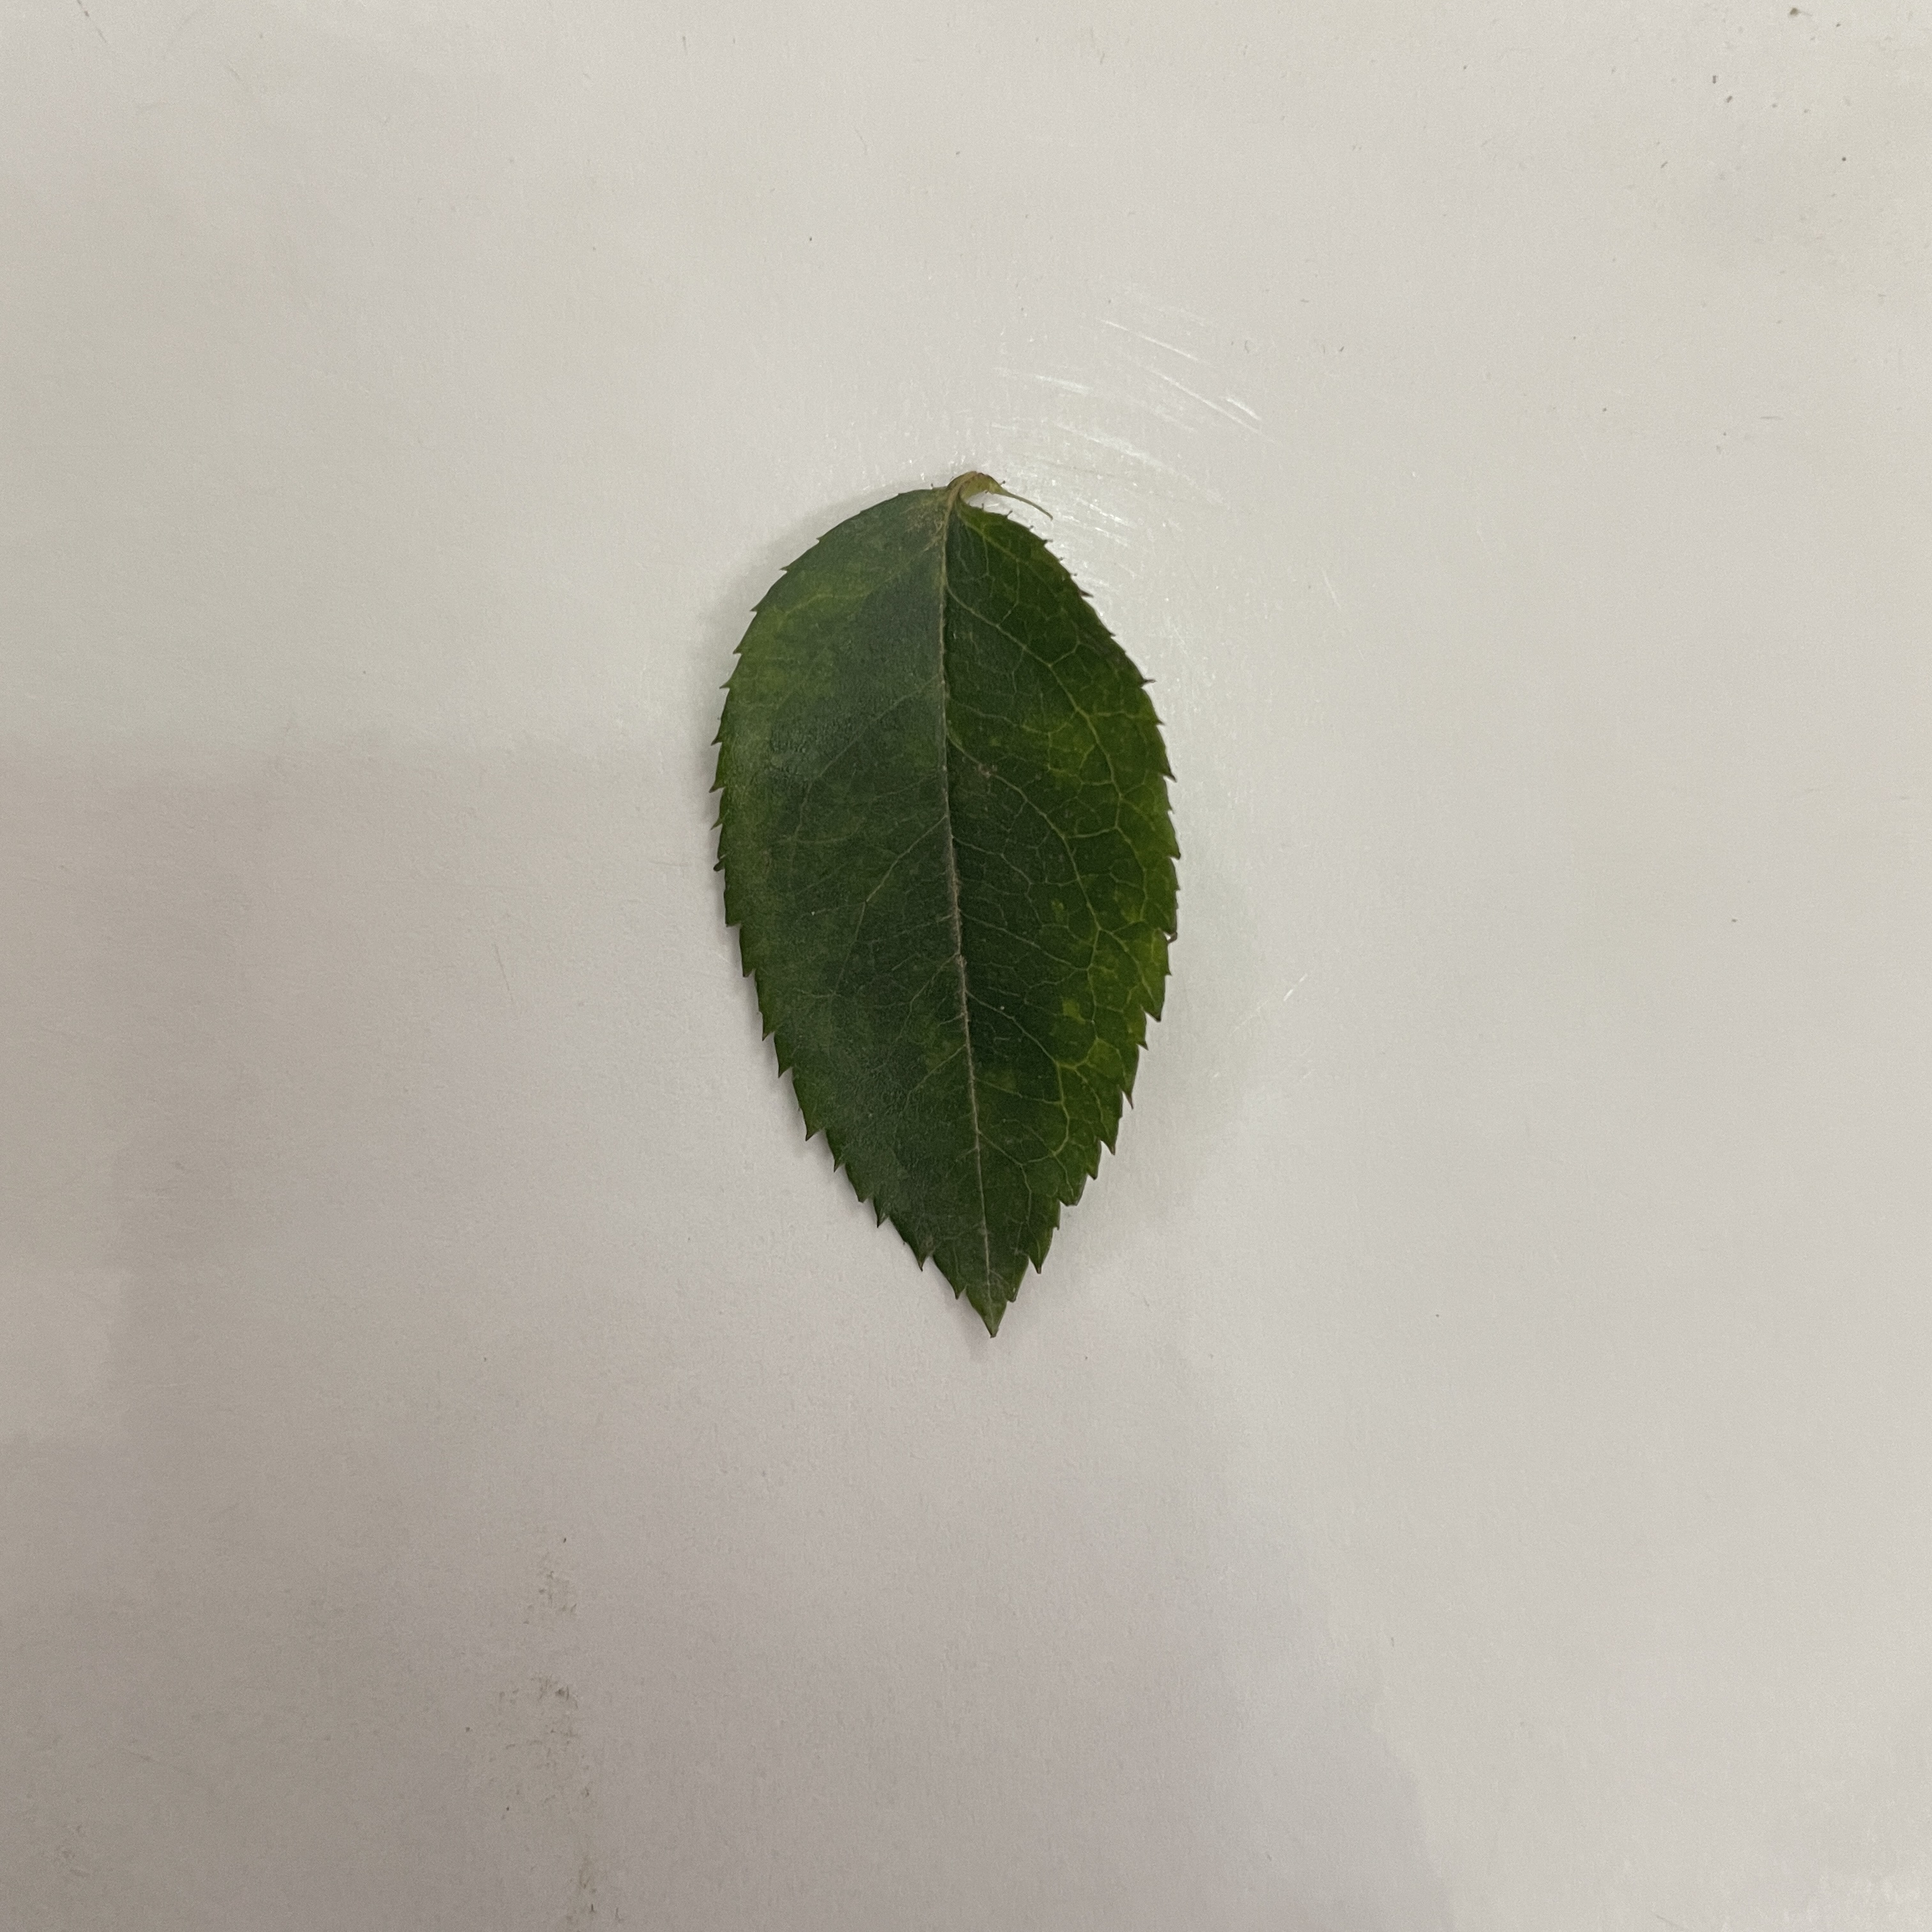
Label: Healthy Leaf